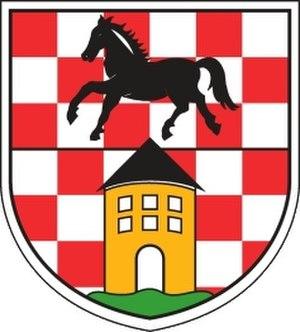
Traben-Trarbach est une municipalité allemande de l'arrondissement de Bernkastel-Wittlich, en Rhénanie-Palatinat. Elle est le chef-lieu de la commune fusionnée homonyme.